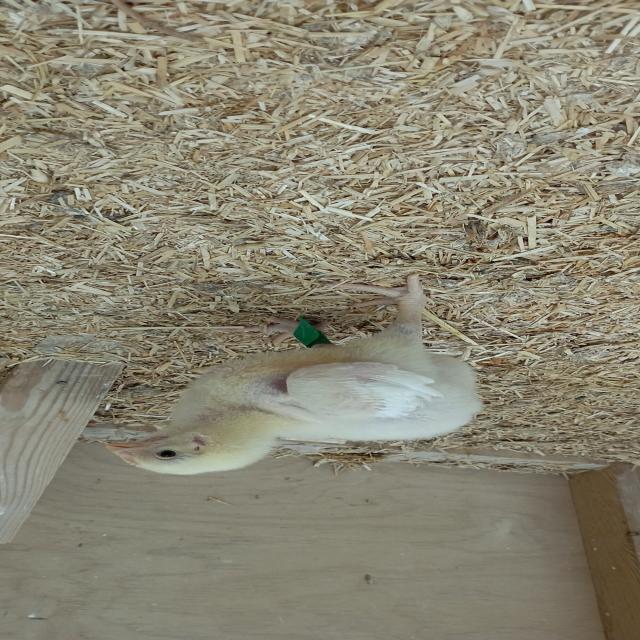
Weight: 391 g